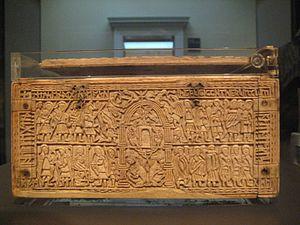
Le coffret d'Auzon est un reliquaire en os de baleine confectionné en Angleterre au VIIIᵉ siècle. Il est également connu en anglais sous les noms de Franks Casket, ou Auzon Runic Casket. Il est conservé au British Museum, sauf un panneau qui se trouve au musée national du Bargello à Florence. Un moulage en est exposé au musée de Clermont-Ferrand.